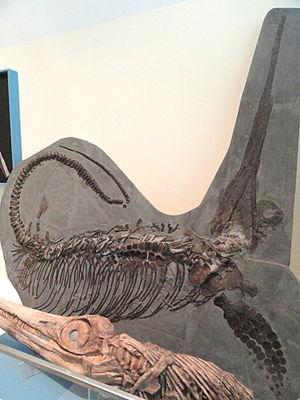
La liste suivante comprend tous les genres qui sont inclus dans l'ordre des Ichthyosauria ou dans le taxon mère Ichthyopterygia.